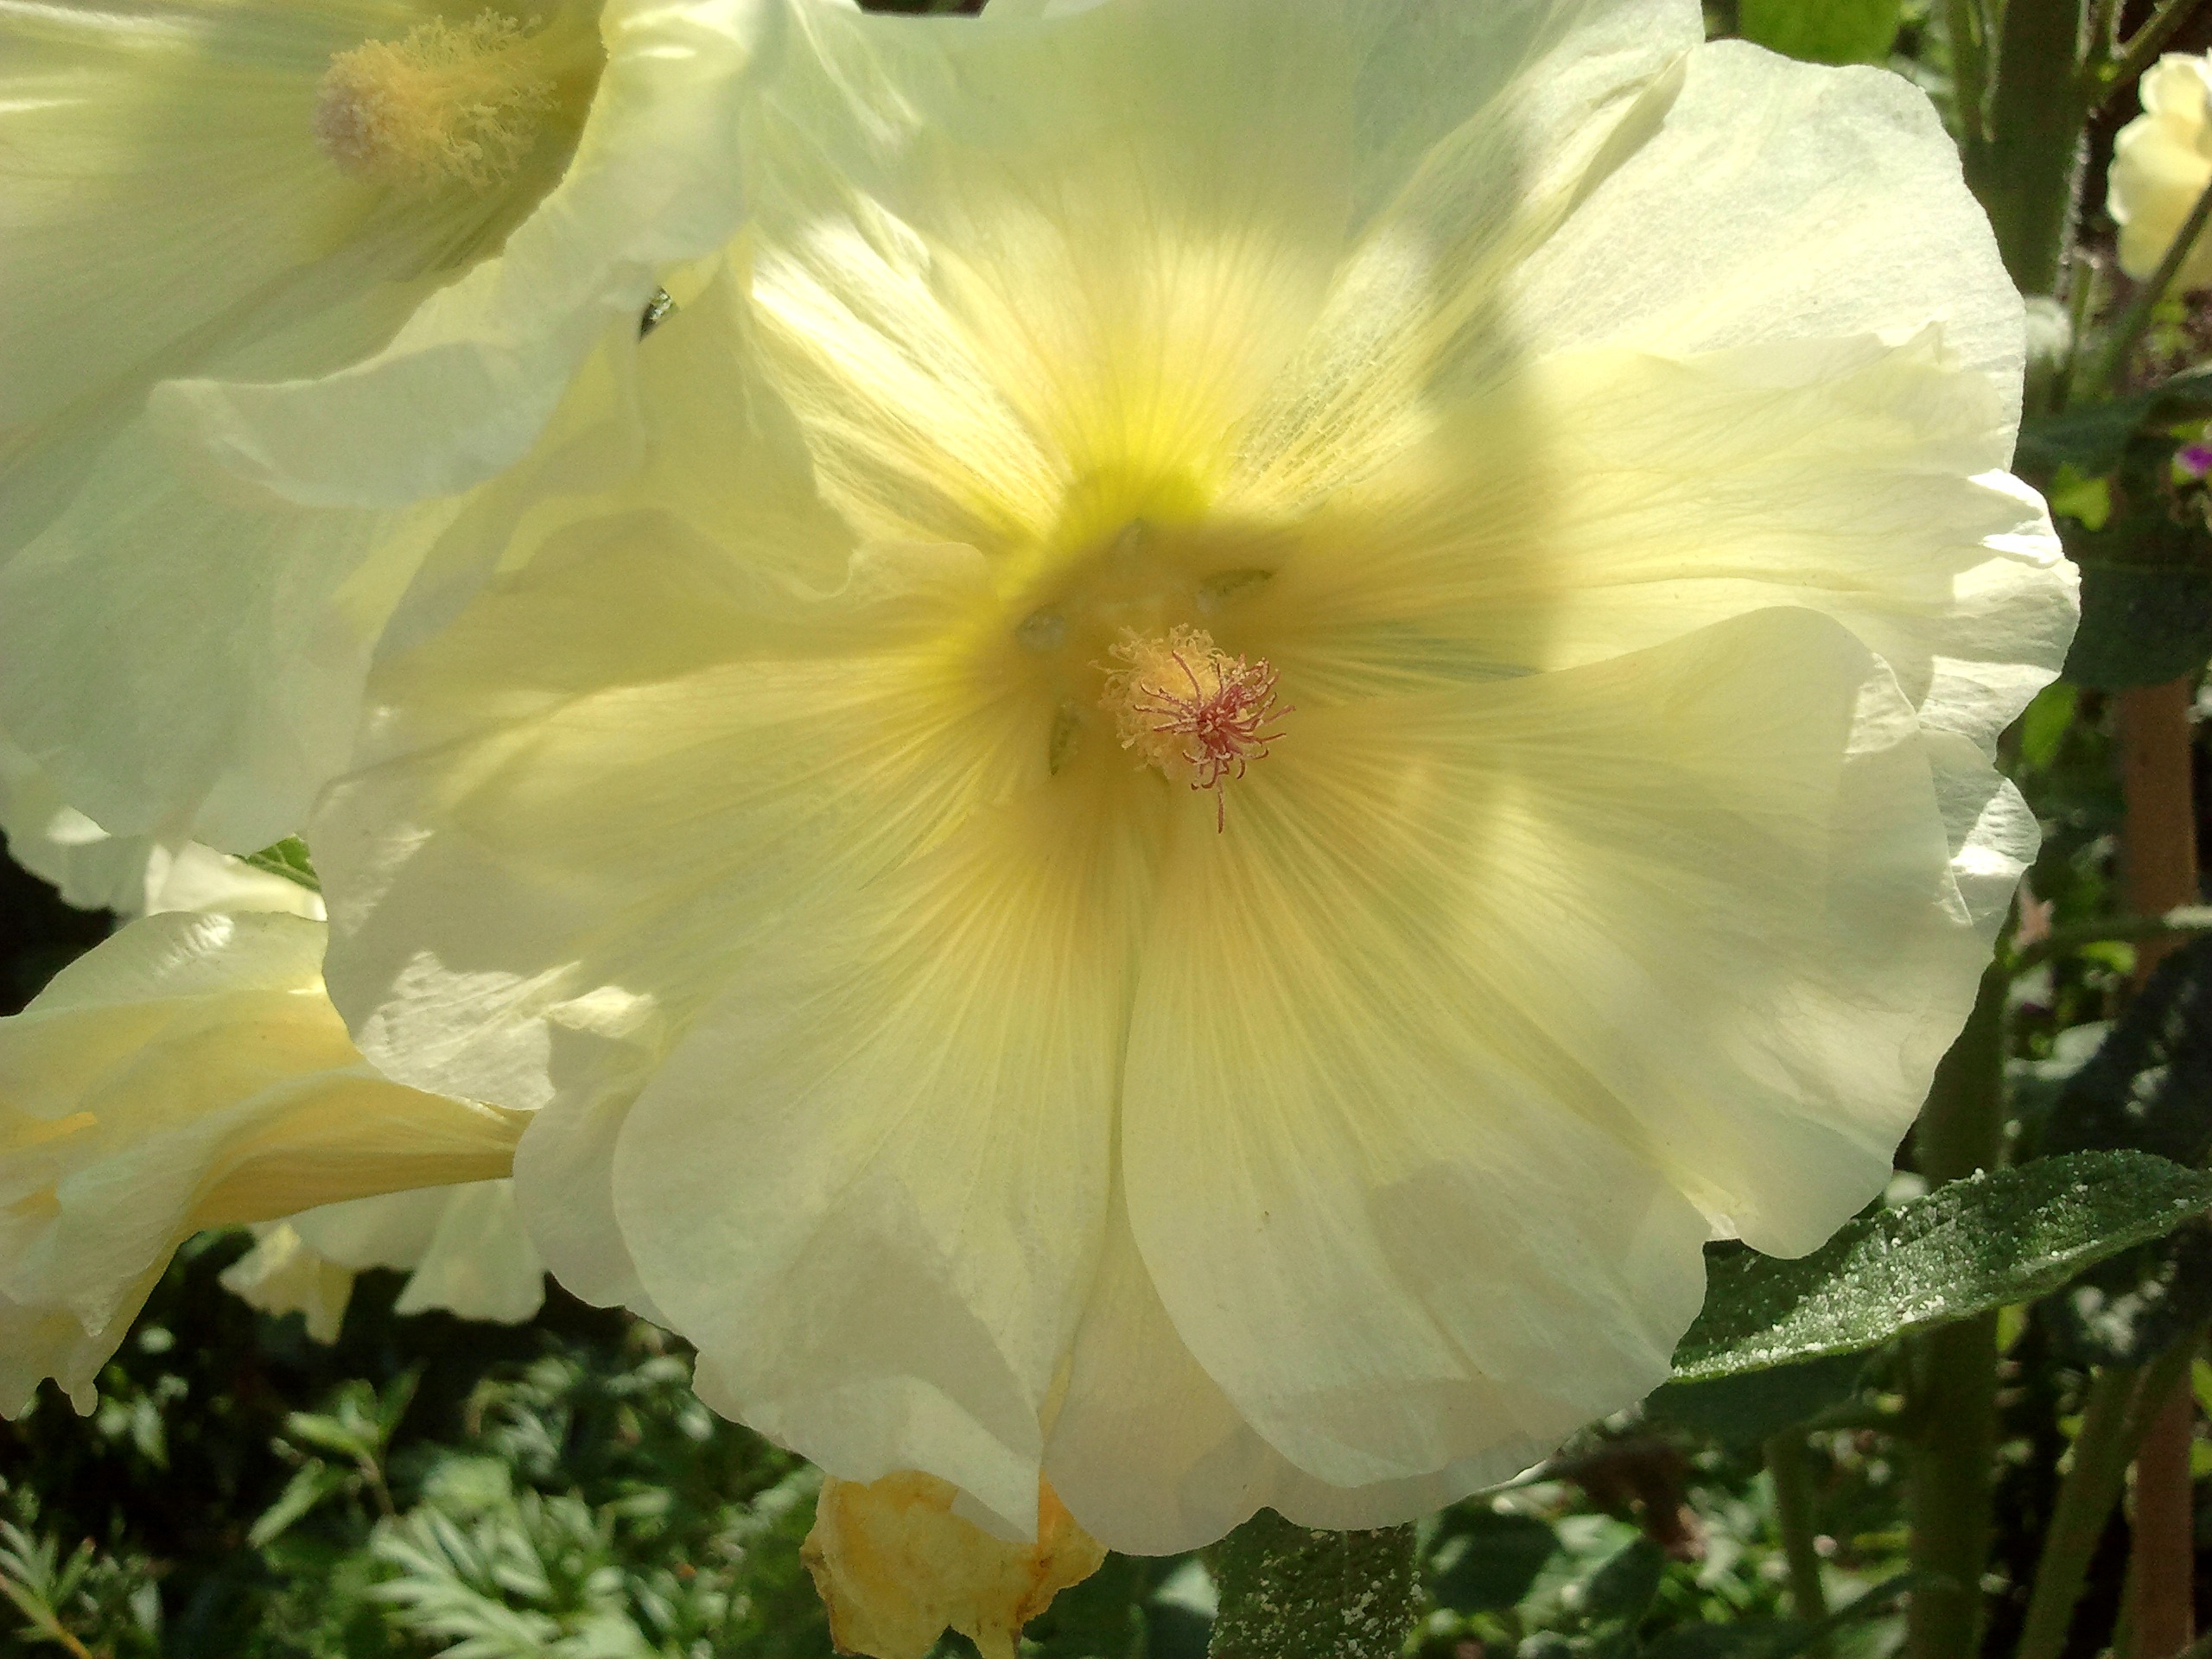
nature, blossom, plant, flower, petal, bloom, summer, macro, botany, yellow, flora, flowers, hibiscus, bright yellow, macro photography, flowering plant, land plant